Stanley (1972 film)

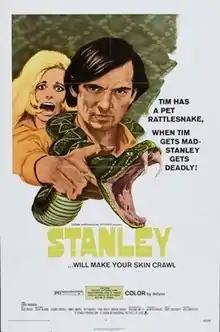
Theatrical release poster

Stanley is a 1972 American horror film directed and produced by William Grefé, about a Seminole Indian and a Vietnam veteran who uses his collection of pet snakes to take revenge on his enemies.